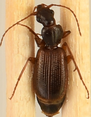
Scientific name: Cymindis neglecta
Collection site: Bartlett Experimental Forest NEON (BART), plot BART_068